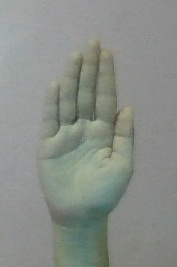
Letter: seen